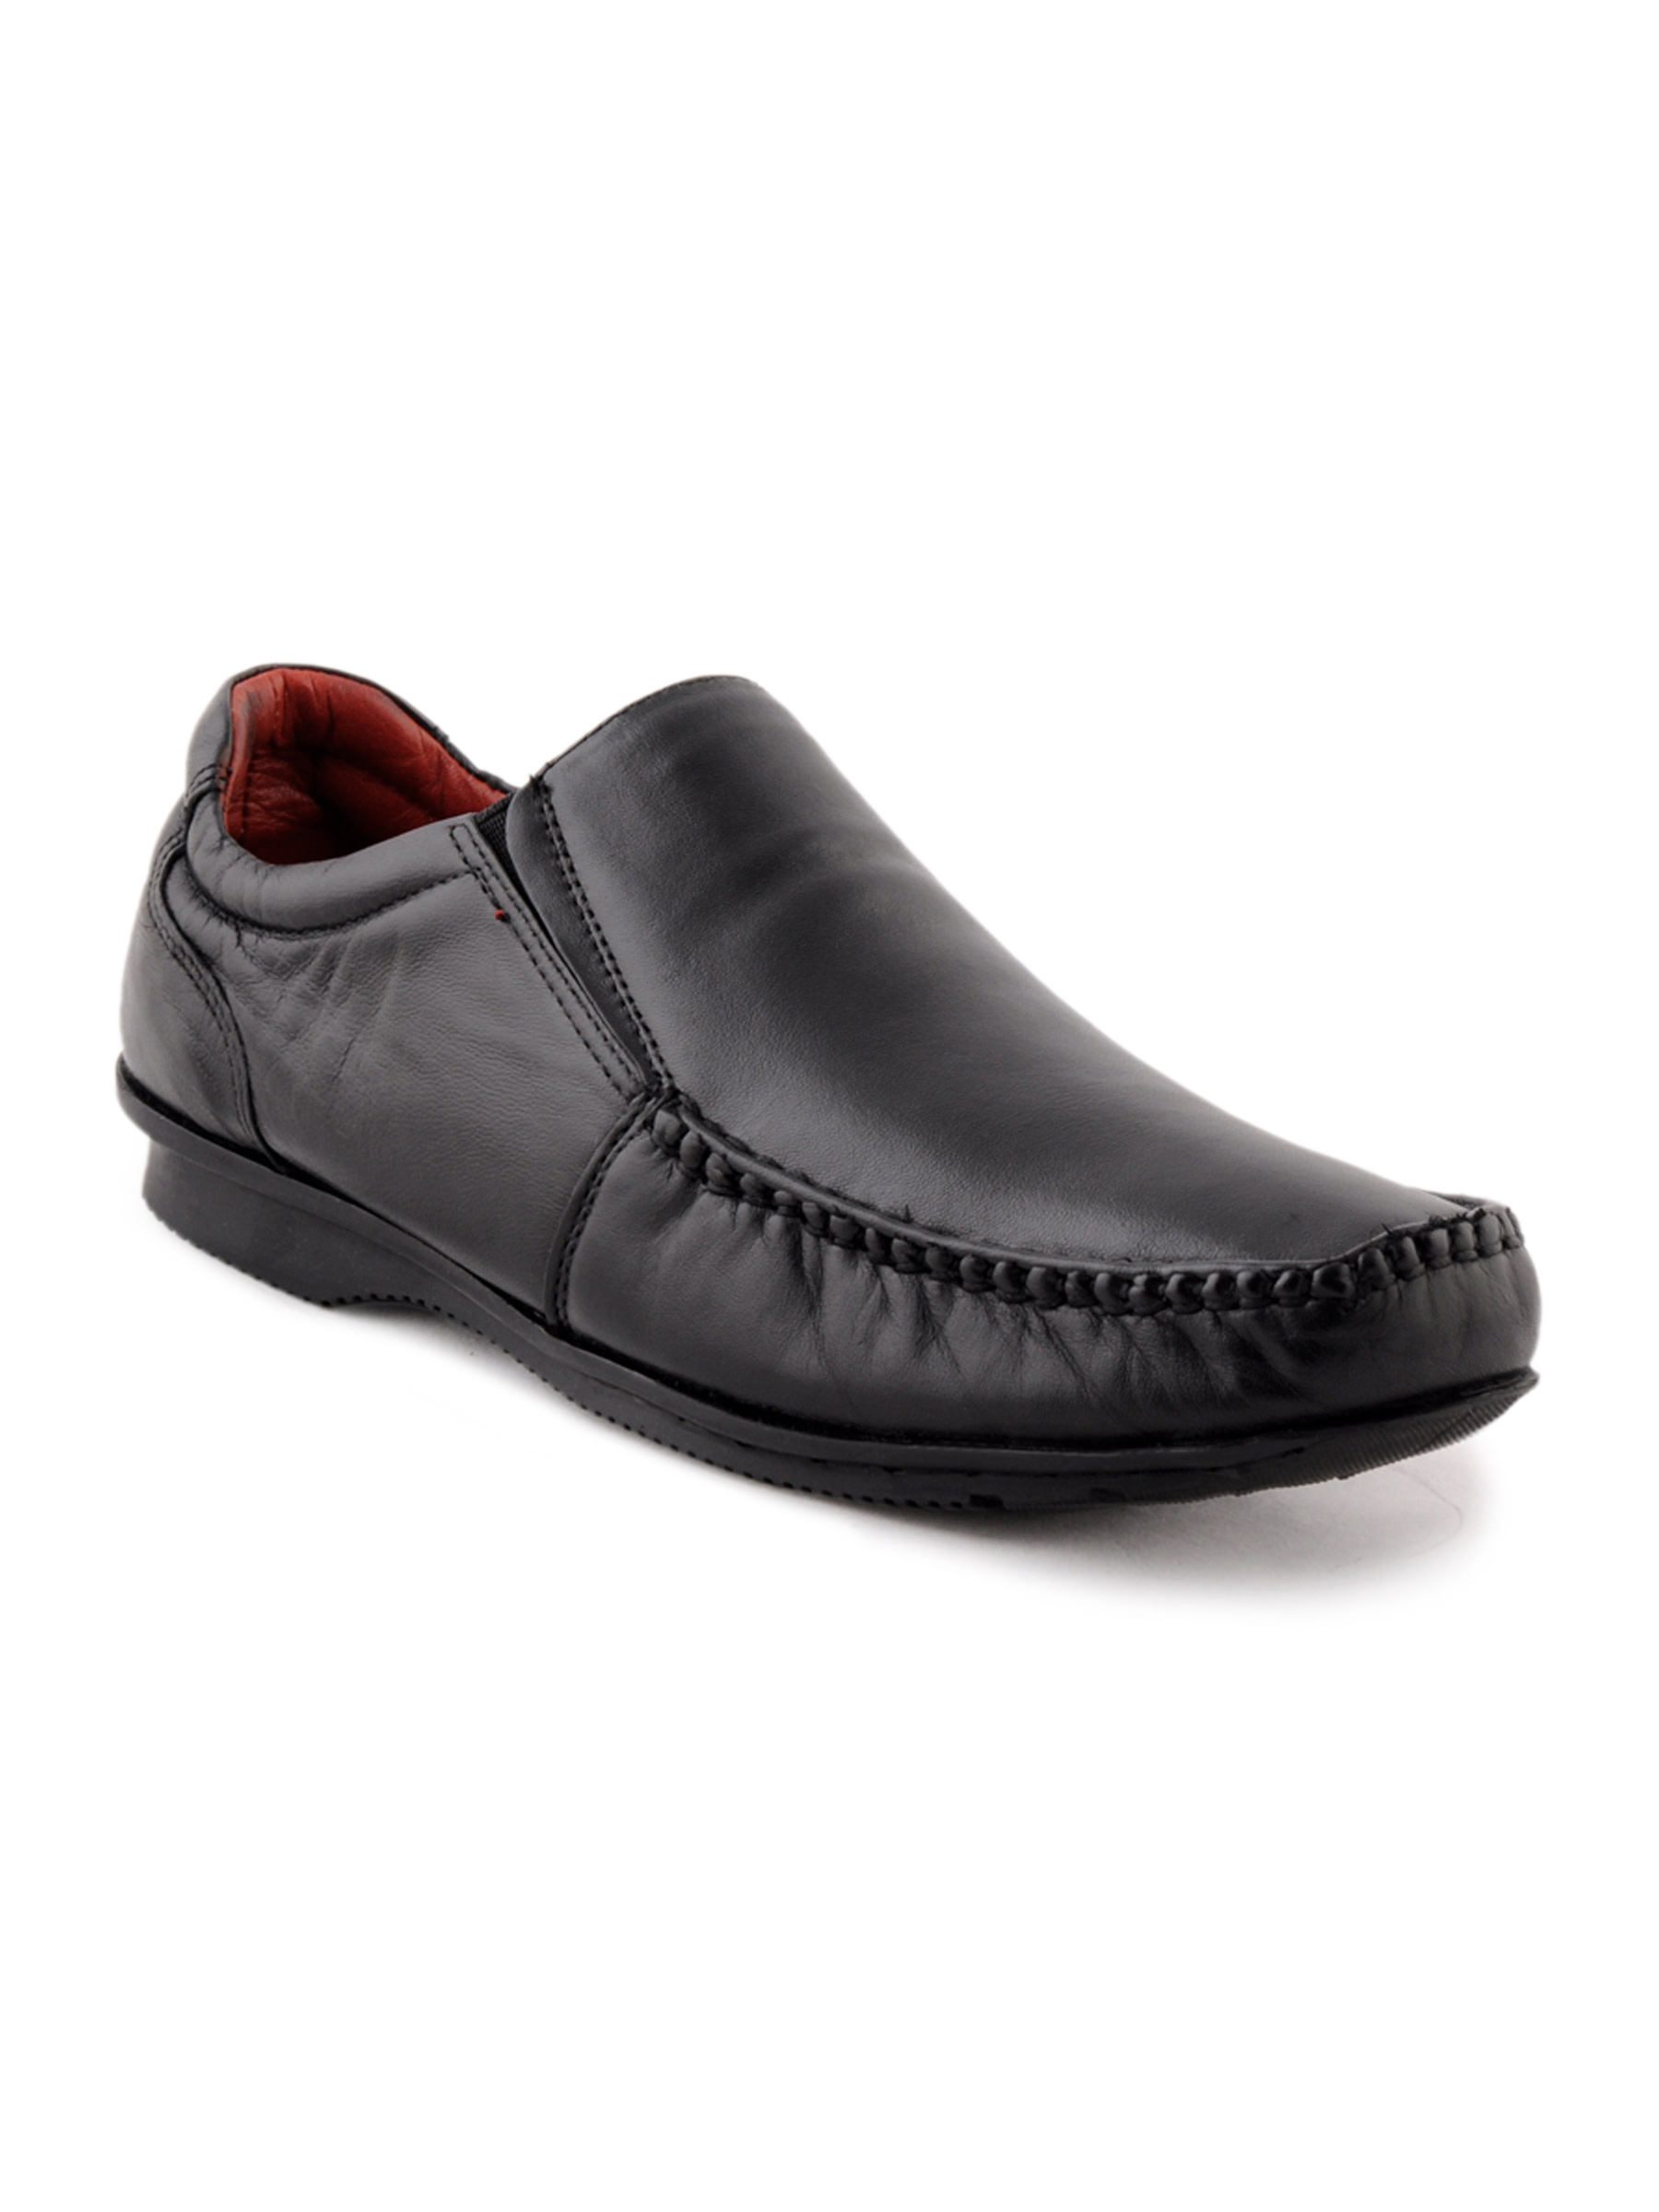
Red Tape Men Formal Black Formal Shoes
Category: Footwear / Shoes / Formal Shoes
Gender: Men
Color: Black
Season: Winter 2018
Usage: Formal